Adrián López

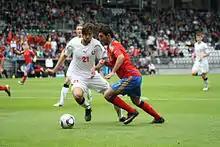
Adrián competing against Egor Filipenko in an under-21 match against Belarus in June 2011

In the 2007 FIFA U-20 World Cup held in Canada, Adrián scored a hat-trick for Spain in the final group stage game against Jordan on 7 July, with all three goals coming in a span of ten minutes late in the first half.